Carl Raymond Gray

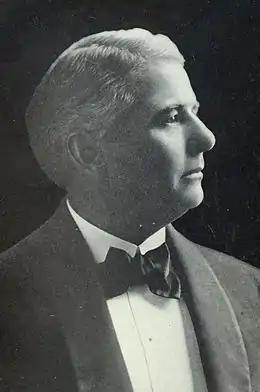
Portrait of Carl R. Gray

Carl Raymond Gray (1867–1939) was an American railroad executive in the early 20th century. He was President of the Great Northern Railway (U.S.) from 1912 to 1914, and of the Western Maryland Railway from 1914 to 1919, and lastly of the Union Pacific Railroad from 1920 to 1937.